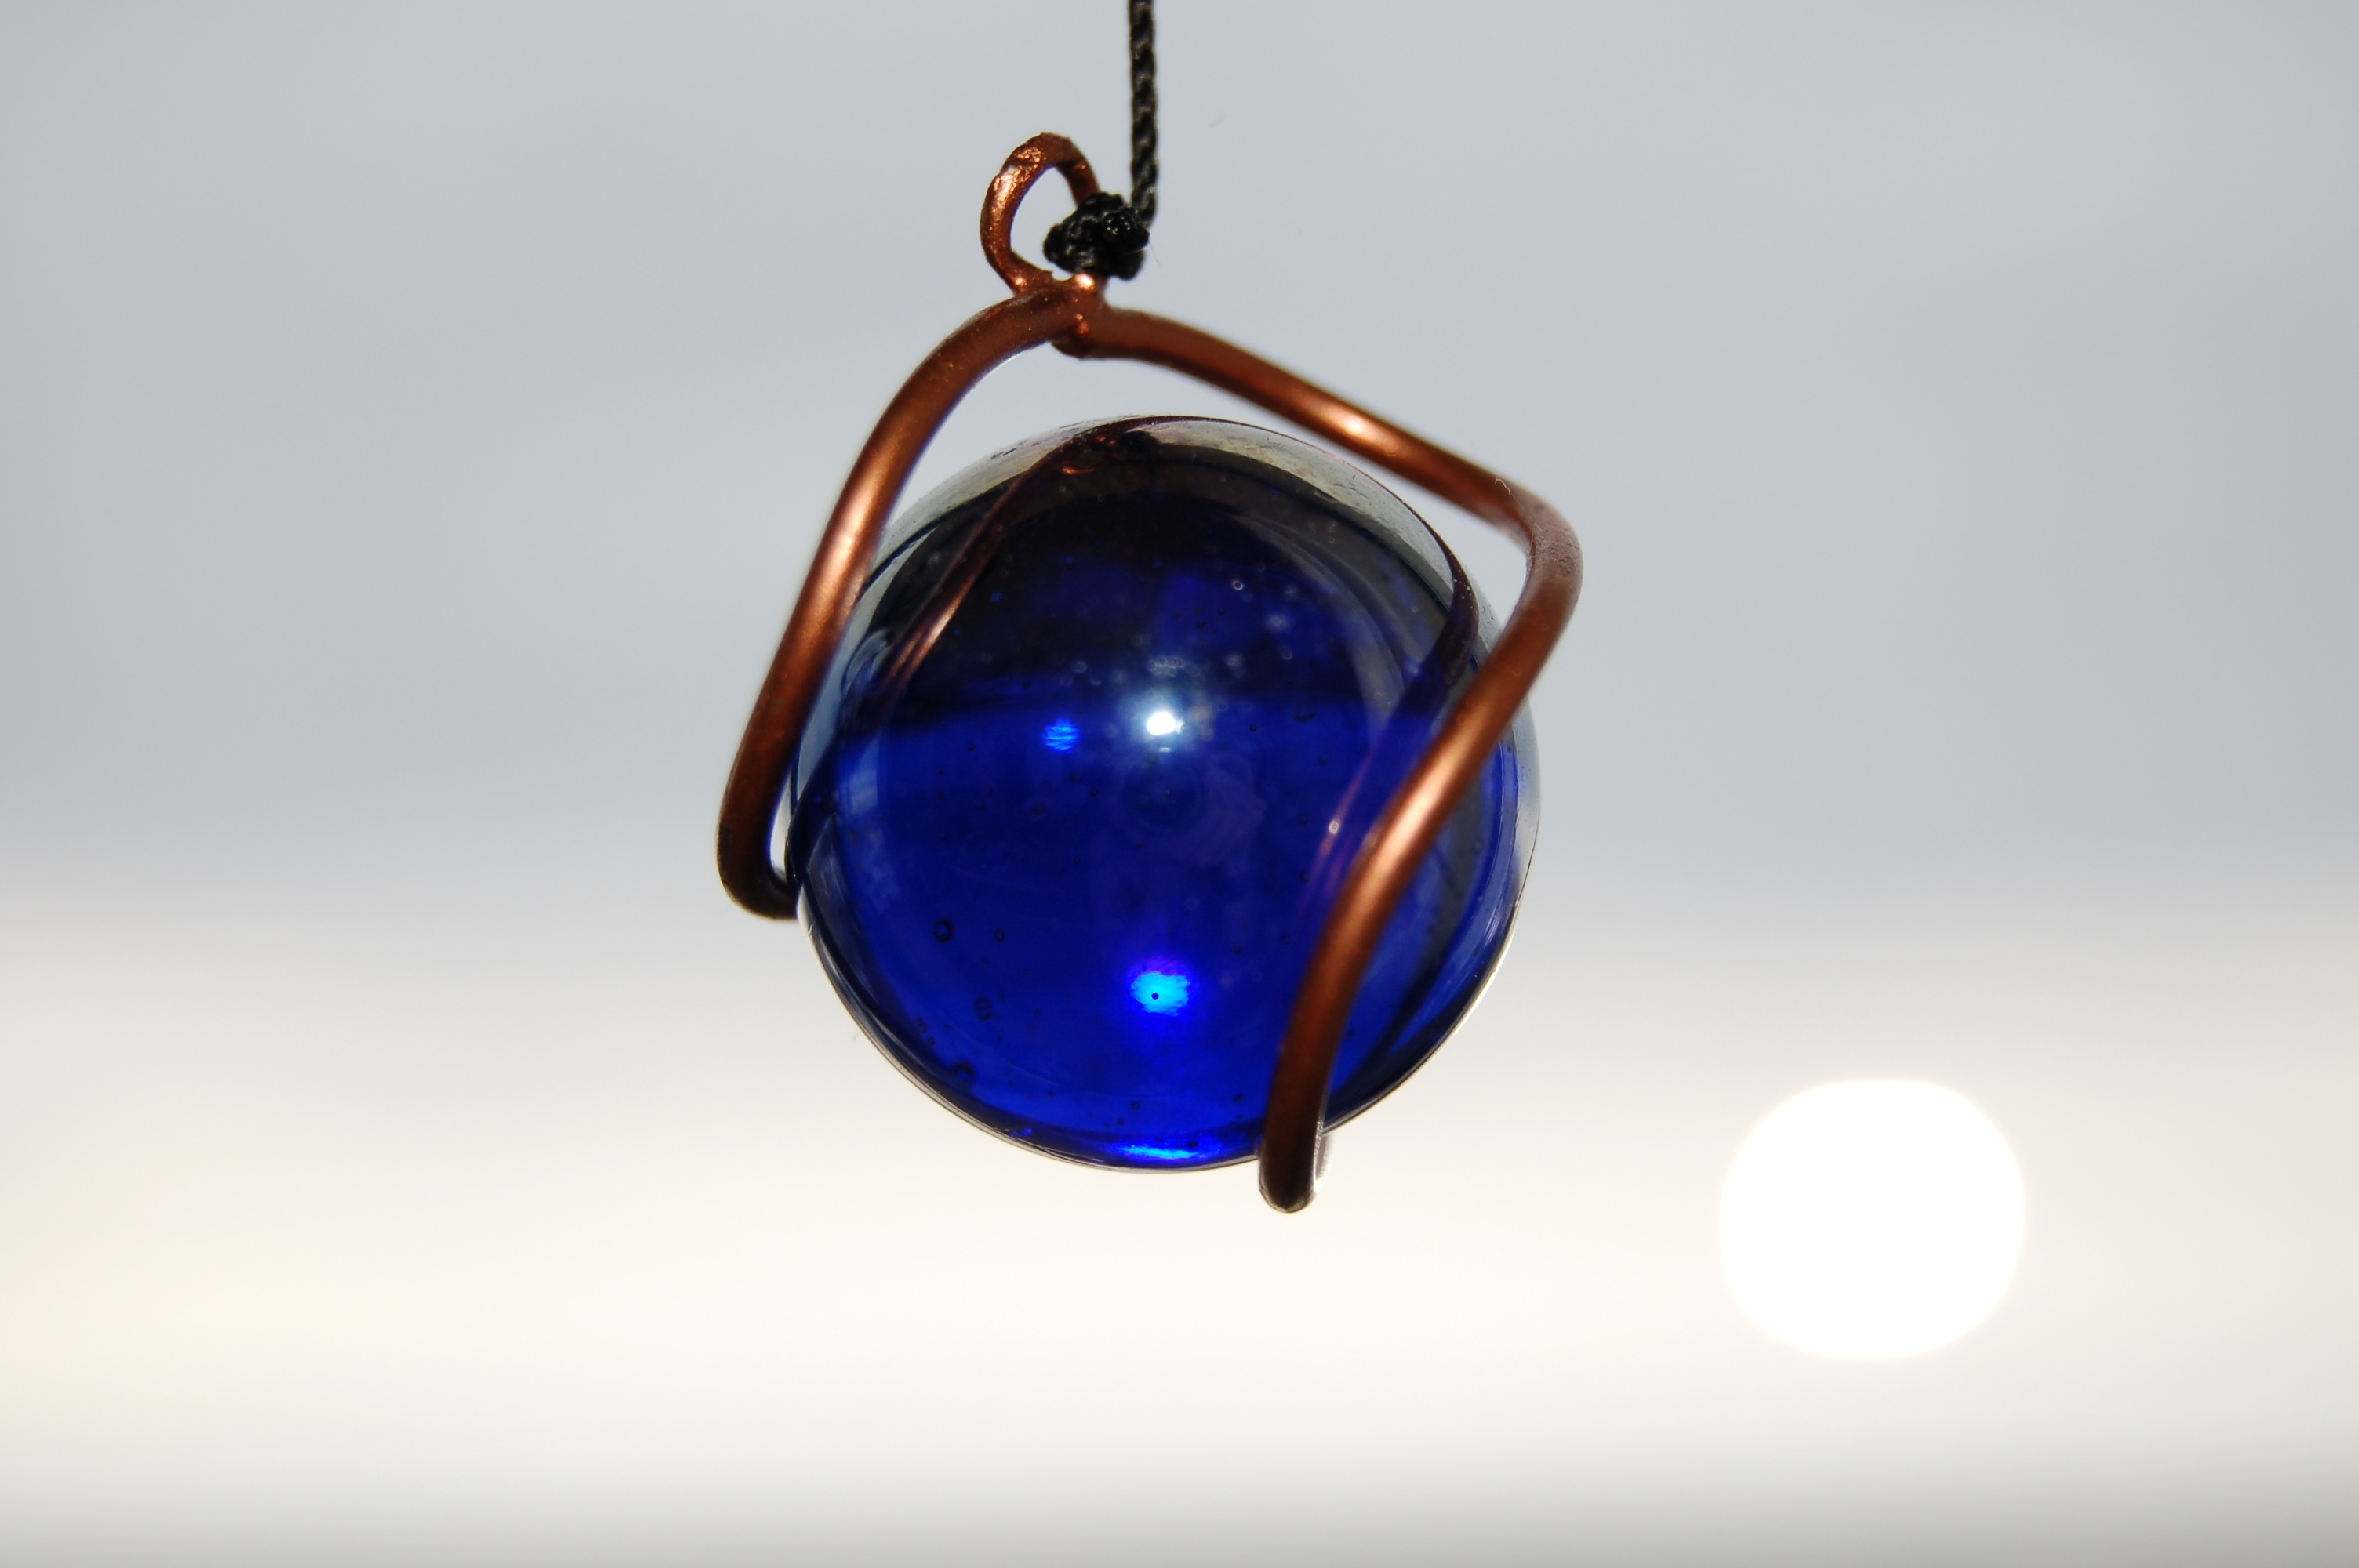
glass, blue, lighting, jewellery, ball, tag, all, cobalt blue, fashion accessory